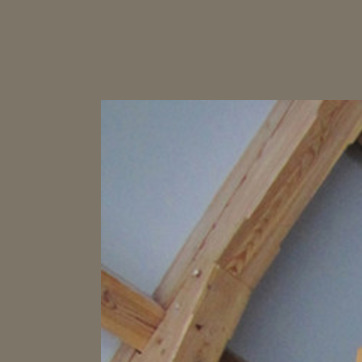
Material: painted